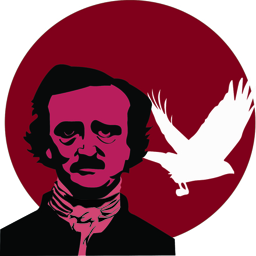
all that we see or seem is but a dream within a dream .